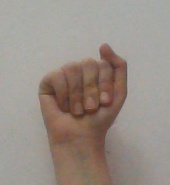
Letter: saad